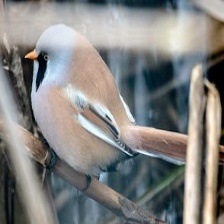
Species: BEARDED REEDLING
Scientific name: PANURUS BIARMICUS